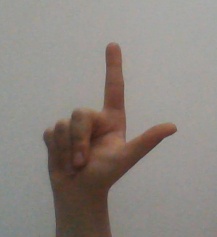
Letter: laam